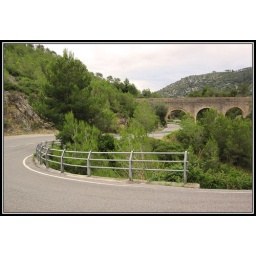
Little arched bridge crossing over a hairpin bend. Great roads to ride on!